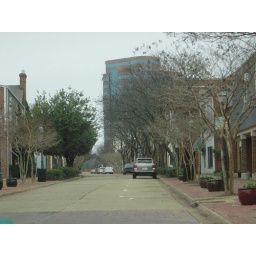
Once the main street through Downtown, with a swing span bridge over the Hampton River.